Being Cyrus

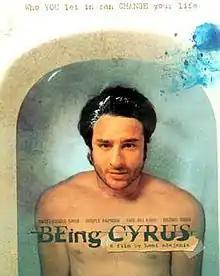
Theatrical release poster

Being Cyrus is a 2005 Indian English-language dark comedy film directed by Homi Adajania. The film revolves around a dysfunctional Parsi family. The film was originally titled "Akoori", a reference to a traditional Parsi scrambled eggs-like side dish. The film is the directorial debut of Homi Adajania and Saif Ali Khan's first film in English. Upon its release, the film was reported to be released in a Hindi dubbed version in 2007, however, the director cancelled the plan.